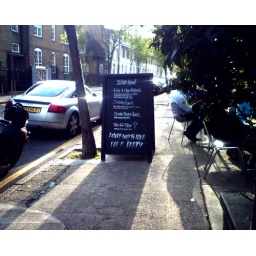
Island Queen pub sign in Noel road 01 - The Joys of Islington 01